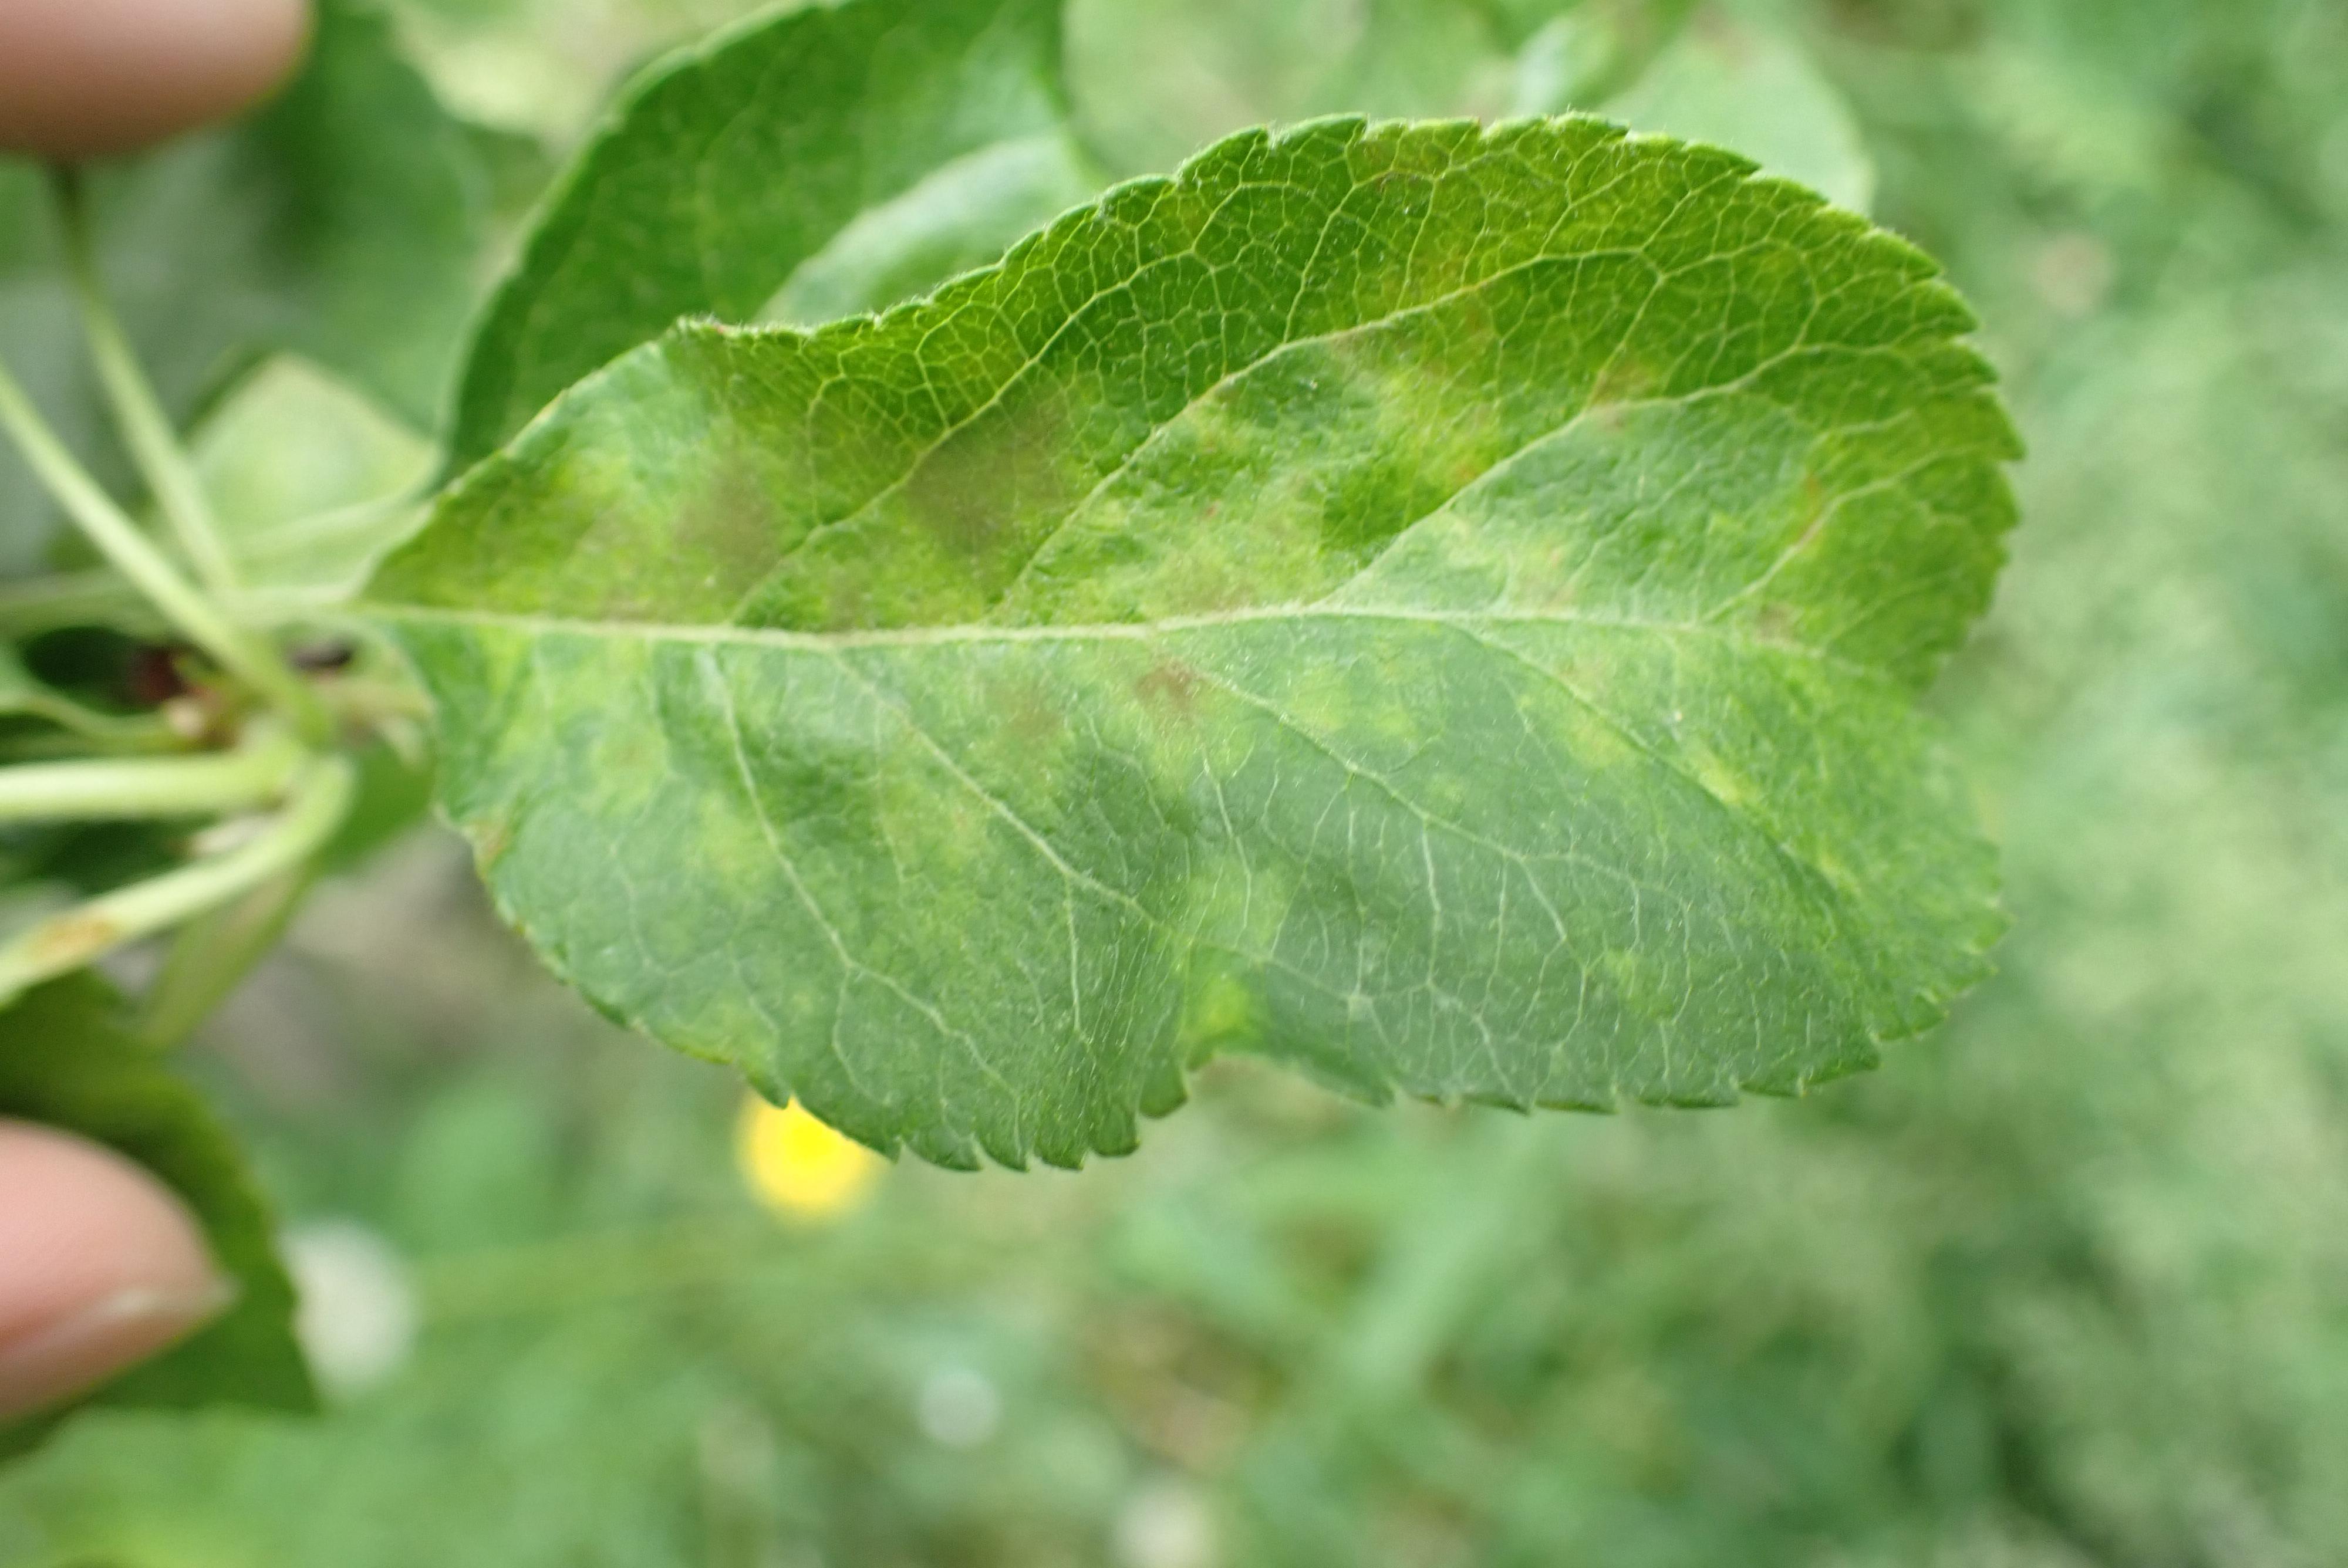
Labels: scab